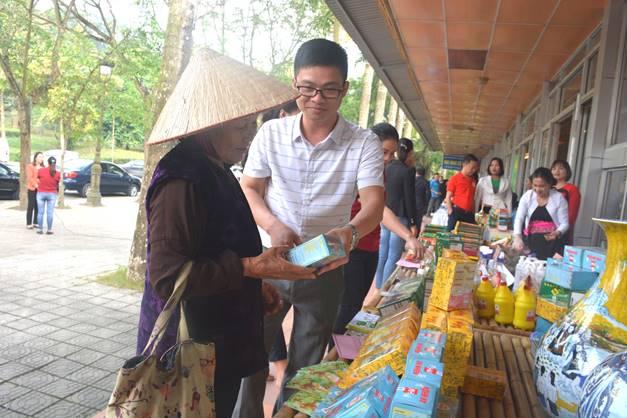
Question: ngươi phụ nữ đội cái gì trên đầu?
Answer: một cái nón lá